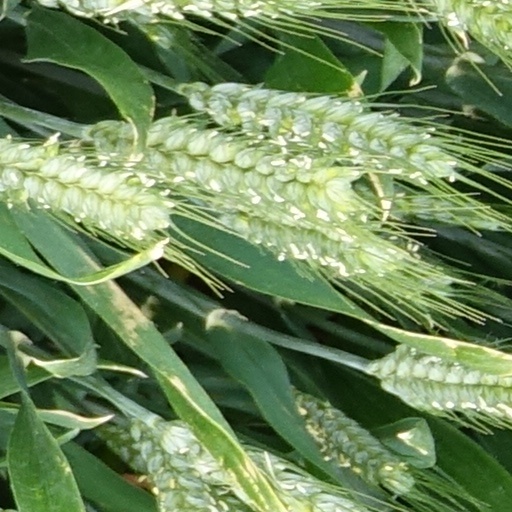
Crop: wheat